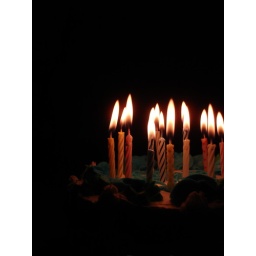
A picture of a birthday cake with candles in the dark. Happy Birthday yesterday to my sister.